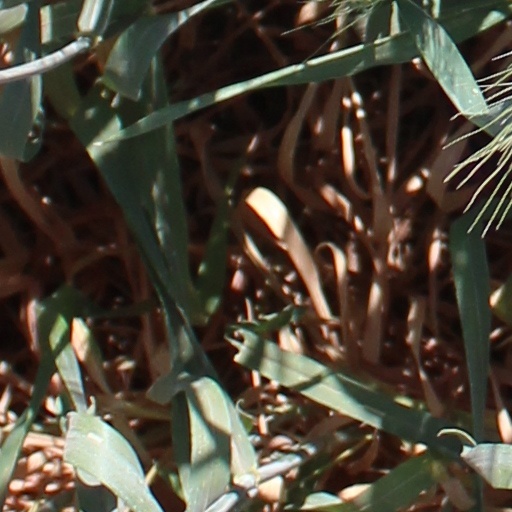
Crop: wheat